Qin bronze chariot

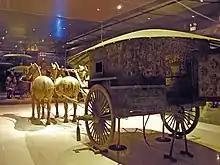
Bronze chariot number two

The chariots are stored at the Museum of the Terracotta Warriors and Horses of Qin Shi Huang (秦始皇兵馬俑博物館) in Shaanxi. In 2010 the piece was showcased at the Shanghai Expo as an exhibit inside the China Pavilion building.